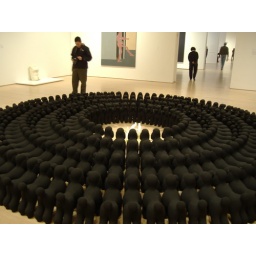
A bunch of black poodles circling a white baby in SFMOMA